Georgia (country)

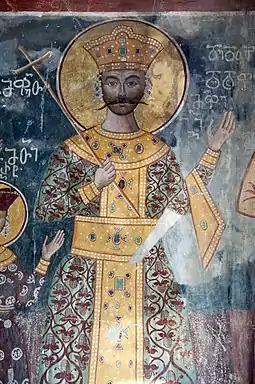
King George II faced feudal warfare and Ottoman invasions.

In 580, the Sasanian Empire abolished the Kingdom of Iberia, leading to the disintegration of its constituent territories into various feudal regions by the early Middle Ages. The Roman–Persian Wars plunged the region into chaos, with both Persia and Constantinople supporting various warring factions in the Caucasus, however, the Byzantine Empire was able to establish control over Georgian territories by the end of the 6th century, ruling Iberia indirectly through a local "Kouropalates".